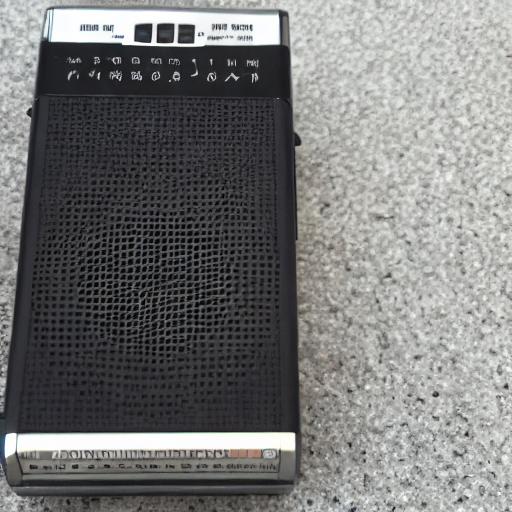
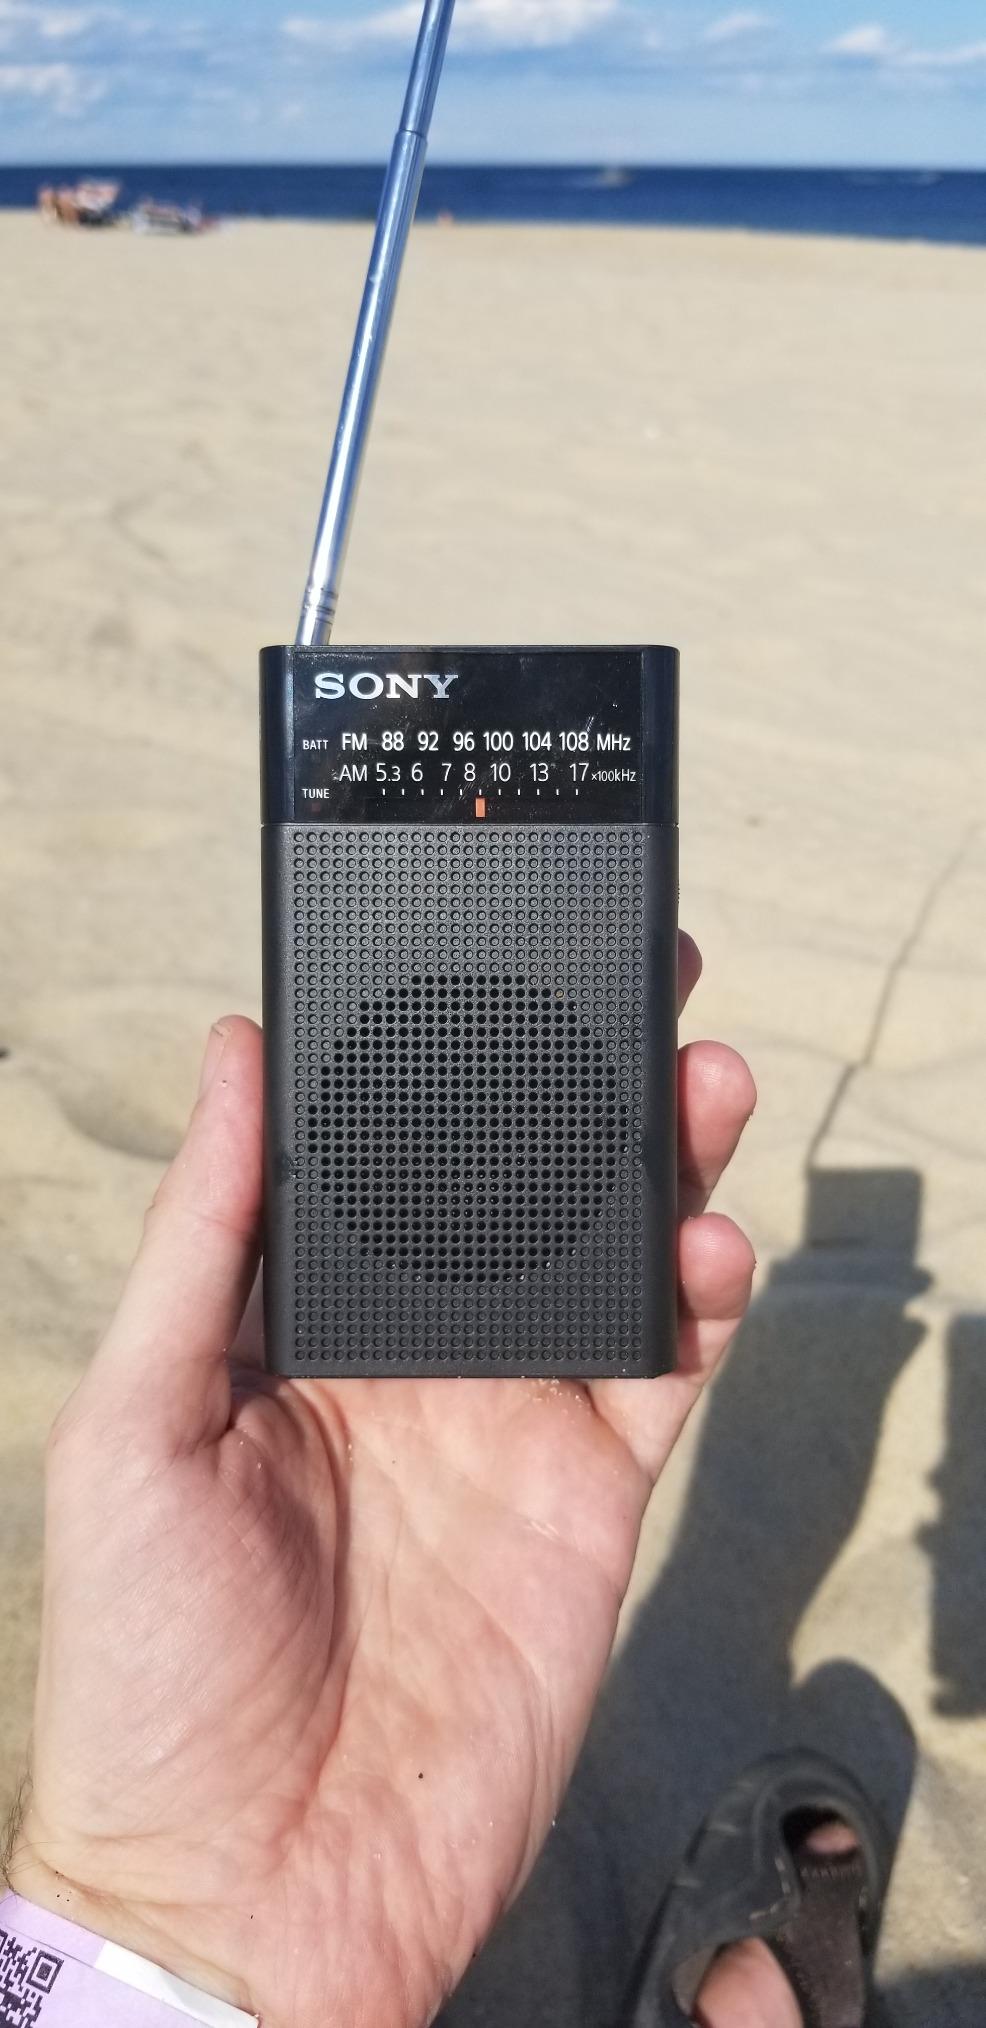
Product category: radio
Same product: no